Jacob C. White Jr.

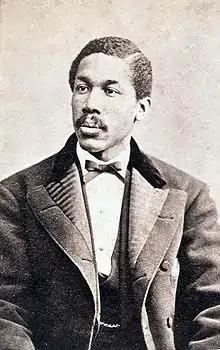
Friend and fellow rights activist, Octavius Catto co-founded the Philadelphia Pythians with White.

During his tenure as a teacher at the ICY, White closely collaborated with Octavius Catto, an important civil rights activist and long-time friend of White's who shared a similar social group and views on education. Both men, former cricket players at the ICY, believed baseball was another outlet for African Americans to promote social reform and prove their right for full citizenship. In the spring of 1866, White and Catto established the Philadelphia Pythians, a baseball club composed mainly of men from the Knights of Pythias of North America, South America, Europe, Asia, Africa and Australia fraternal organization. Catto, a hard-hitting shortstop and second baseman, was the "de facto" captain on the field, while White became the team's secretary, responsible for scheduling games, arranging festivities, and recording statistics. Soon, Pythian games became a popular fixture of the black community.